Summer Days with Coo

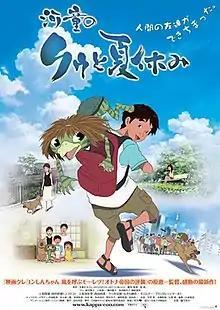

is a 2007 Japanese animated film about a kappa and its impact on an ordinary suburban family, written for the screen and directed by Keiichi Hara based on two novels by Masao Kogure.